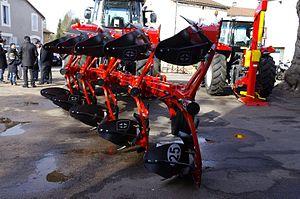
Charrue Gregoire Besson en Dordogne